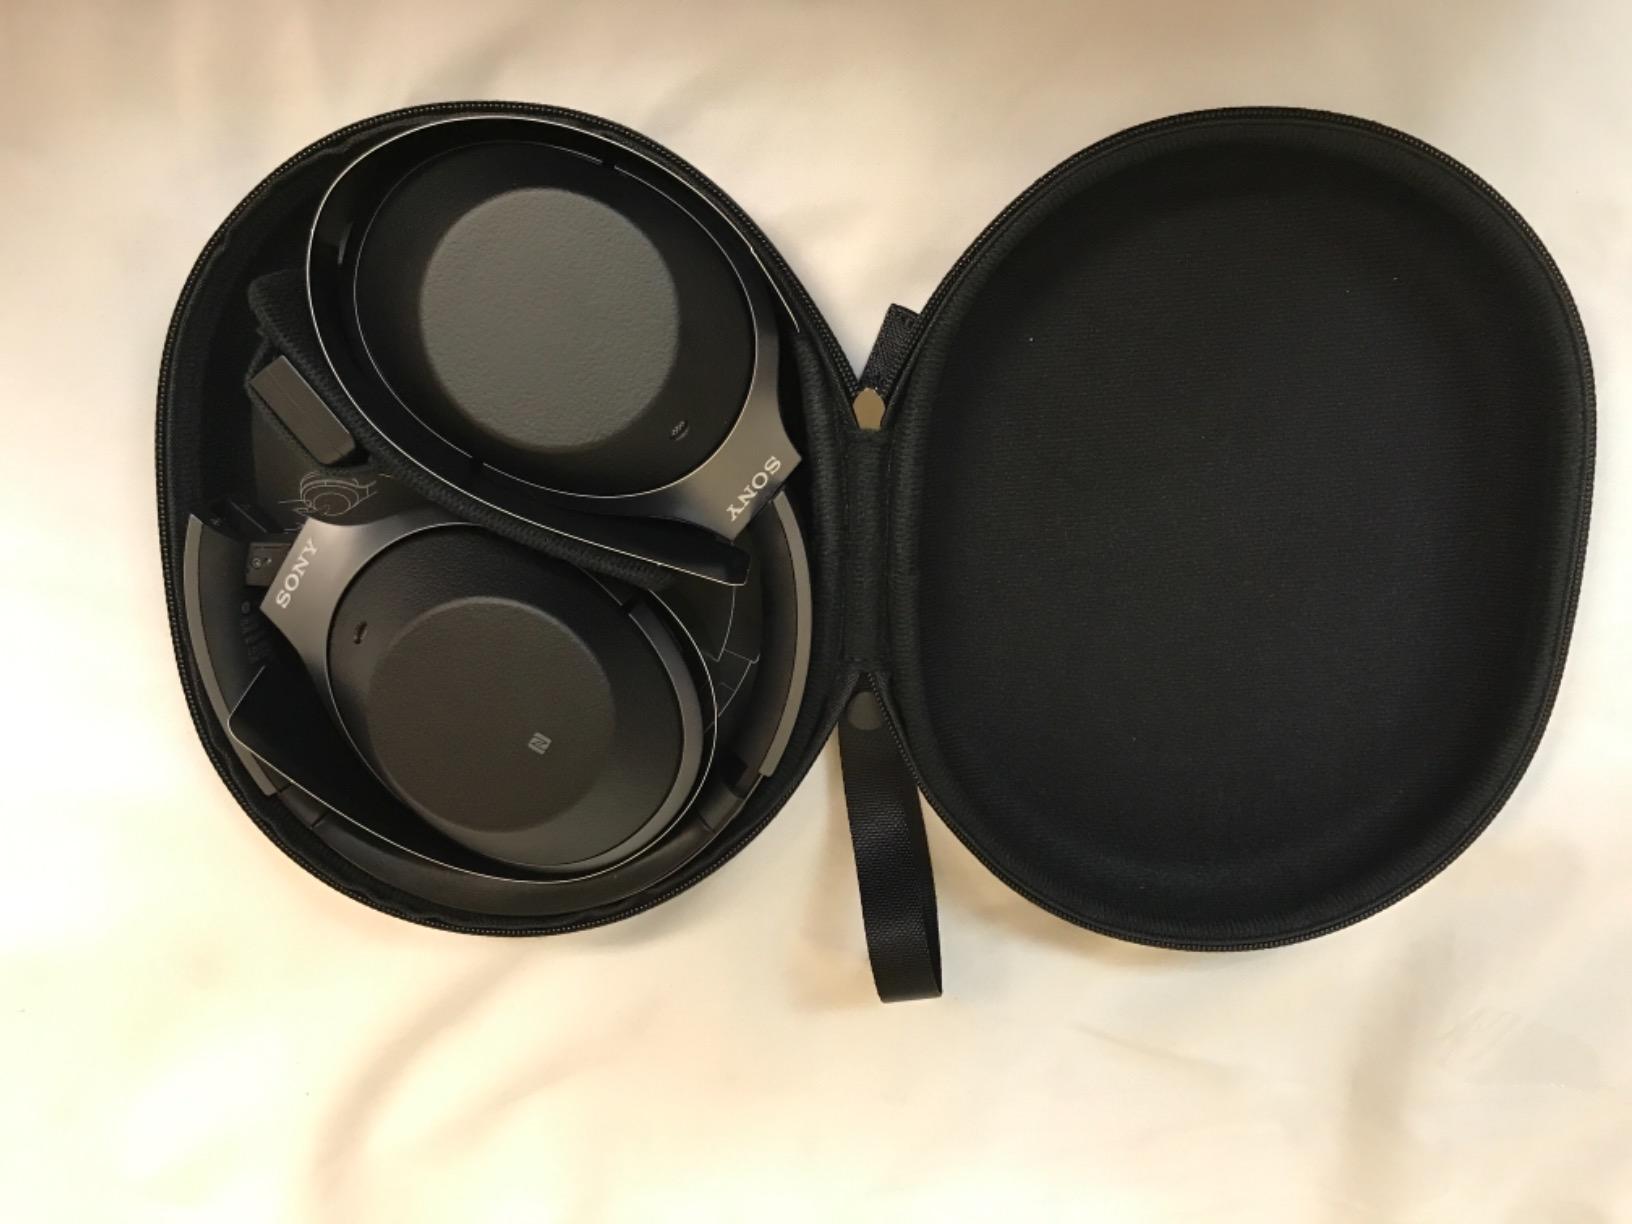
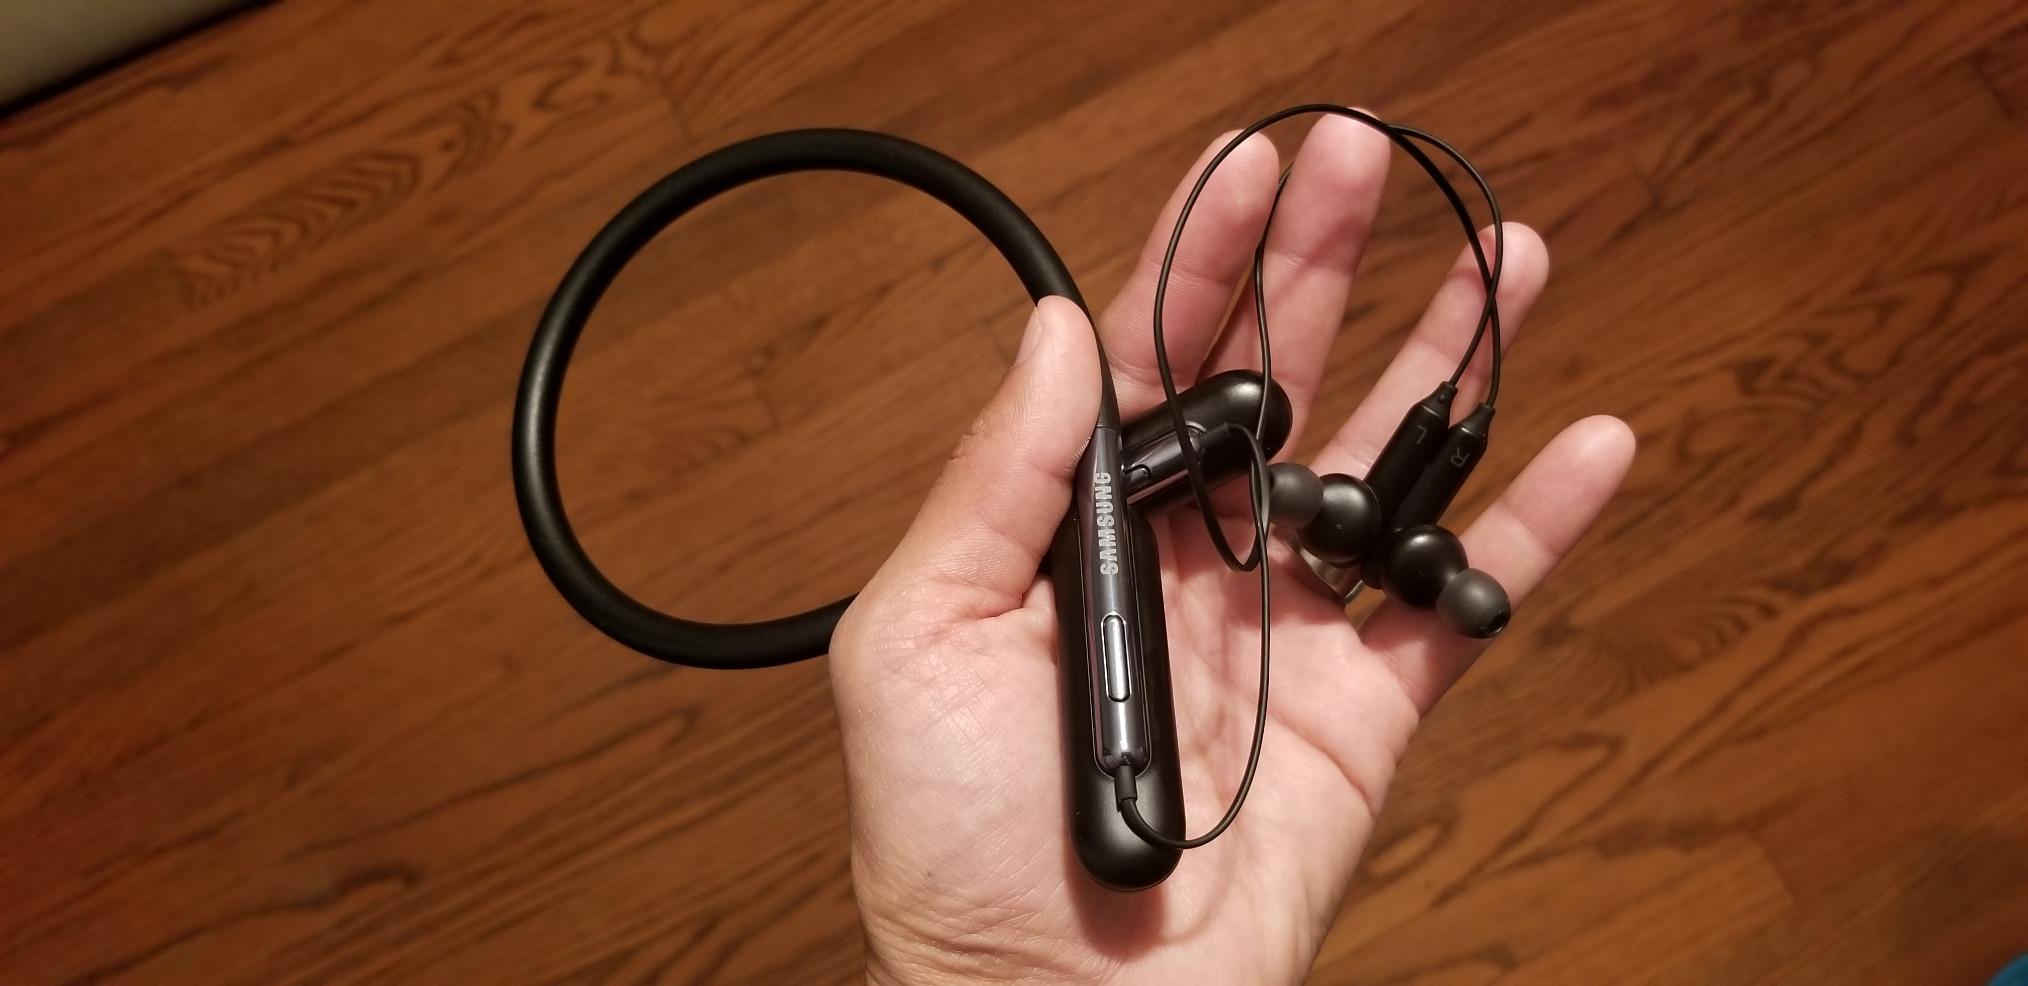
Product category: headphones
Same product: no